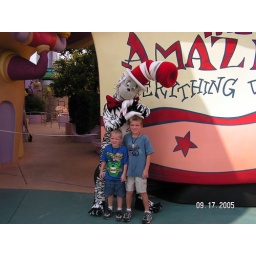
the boys with cat in the hat